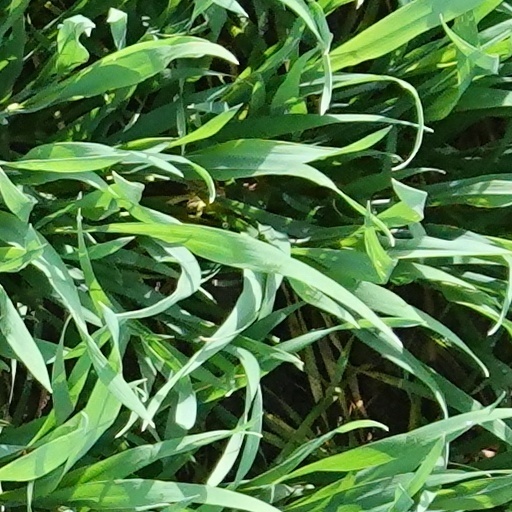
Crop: wheat